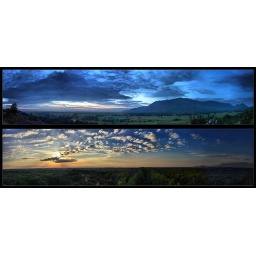
Dawning of the day in Tapa field and Trasu forest